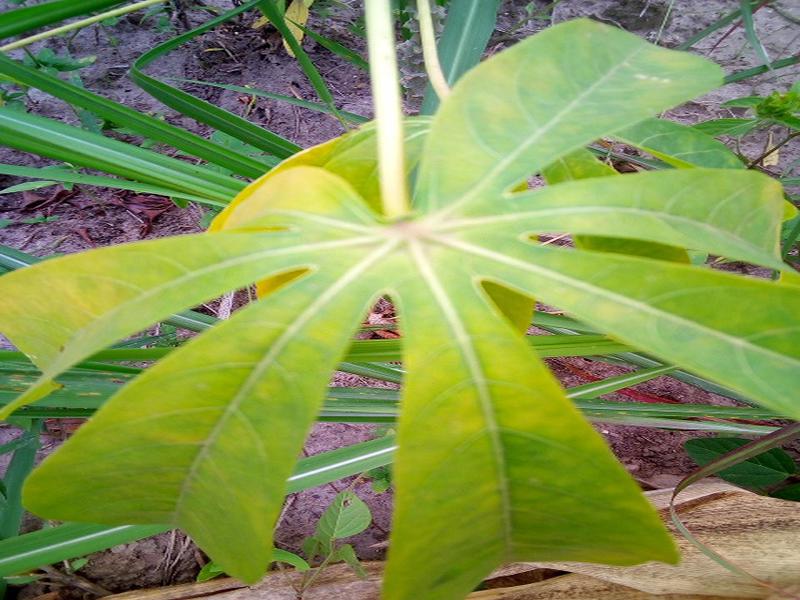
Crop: cassava
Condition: brown_streak_disease